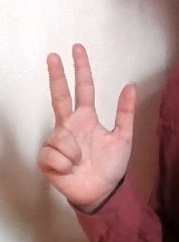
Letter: al